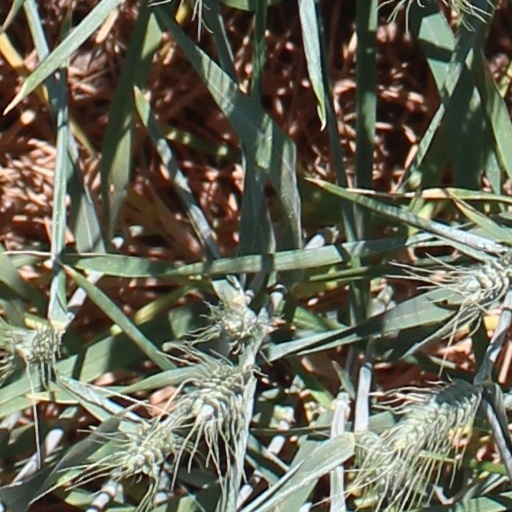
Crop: wheat